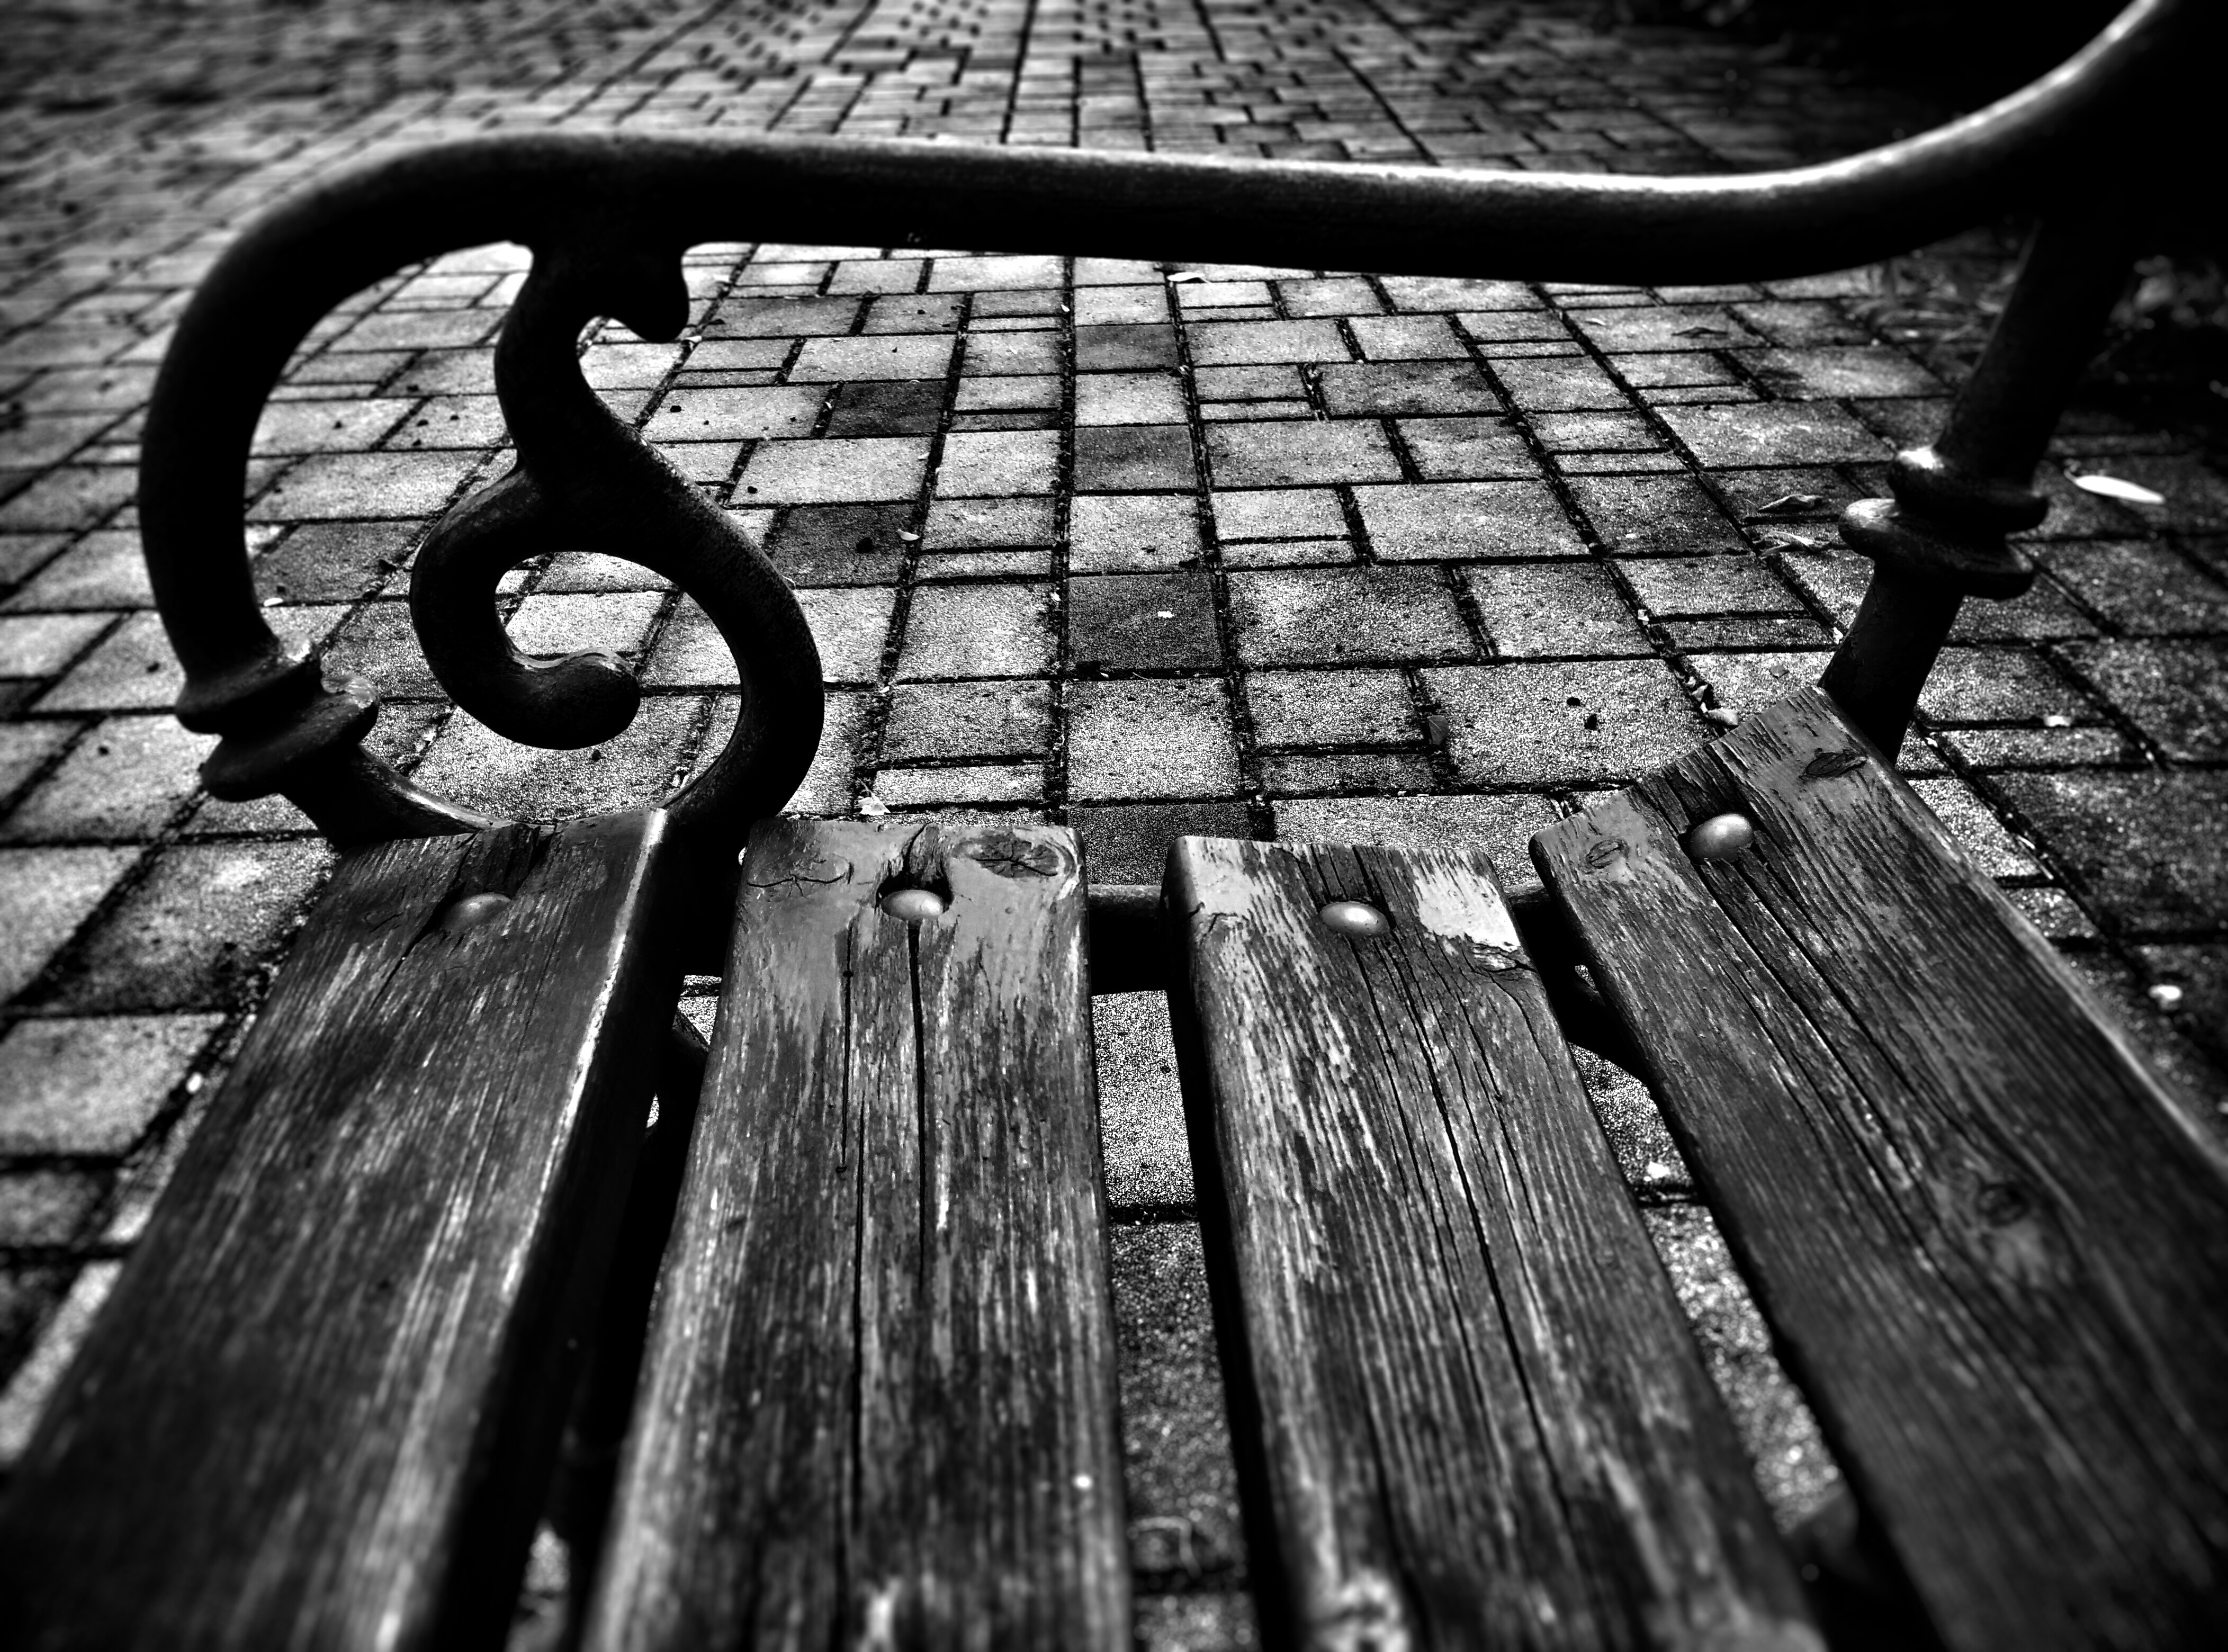
black and white, wood, white, photography, number, line, darkness, black, monochrome, material, close up, iron, monochrome photography